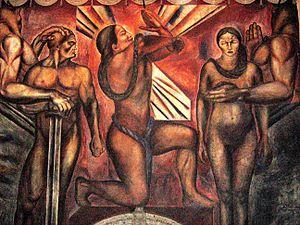
Le muralisme mexicain est un mouvement artistique qui s'est développé au Mexique au début du XXᵉ siècle. Les trois artistes les plus influents associés à ce mouvement sont Diego Rivera, José Clemente Orozco et David Alfaro Siqueiros. On y associe également les peintures murales des artistes mexicains Fernando Leal, Juan O'Gorman, Rina Lazo ou Ernesto García Cabral au XXᵉ siècle et plus récemment Julio Carrasco Bretón.
José Clemente Orozco est un peintre et muraliste mexicain social-réaliste. Un de ses thèmes de prédilection était l'homme contre la machine. Il est connu, comme Diego Rivera, pour ses grandes fresques et ses prises de position politique en faveur des paysans et des travailleurs.